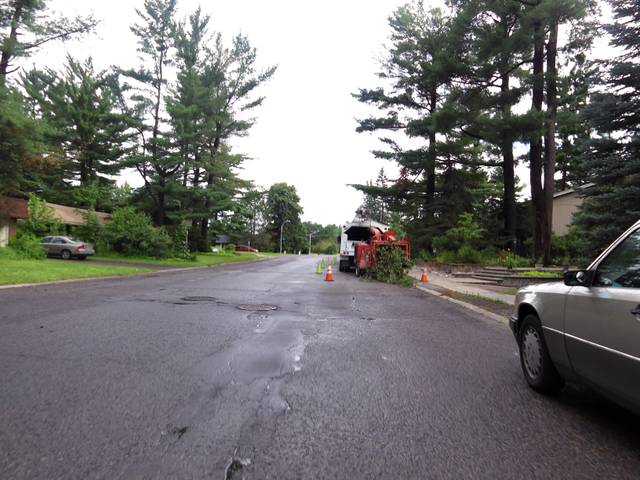
Region: Canada
Coordinates: 45.324, -75.787